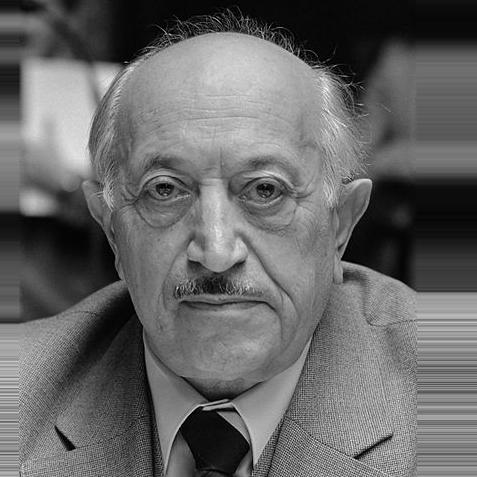
Age: 72